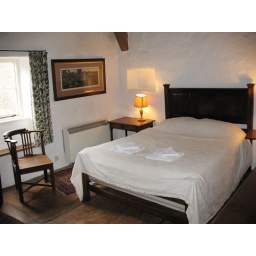
Master bedroom has a view out over the road and wooded hills opposite.